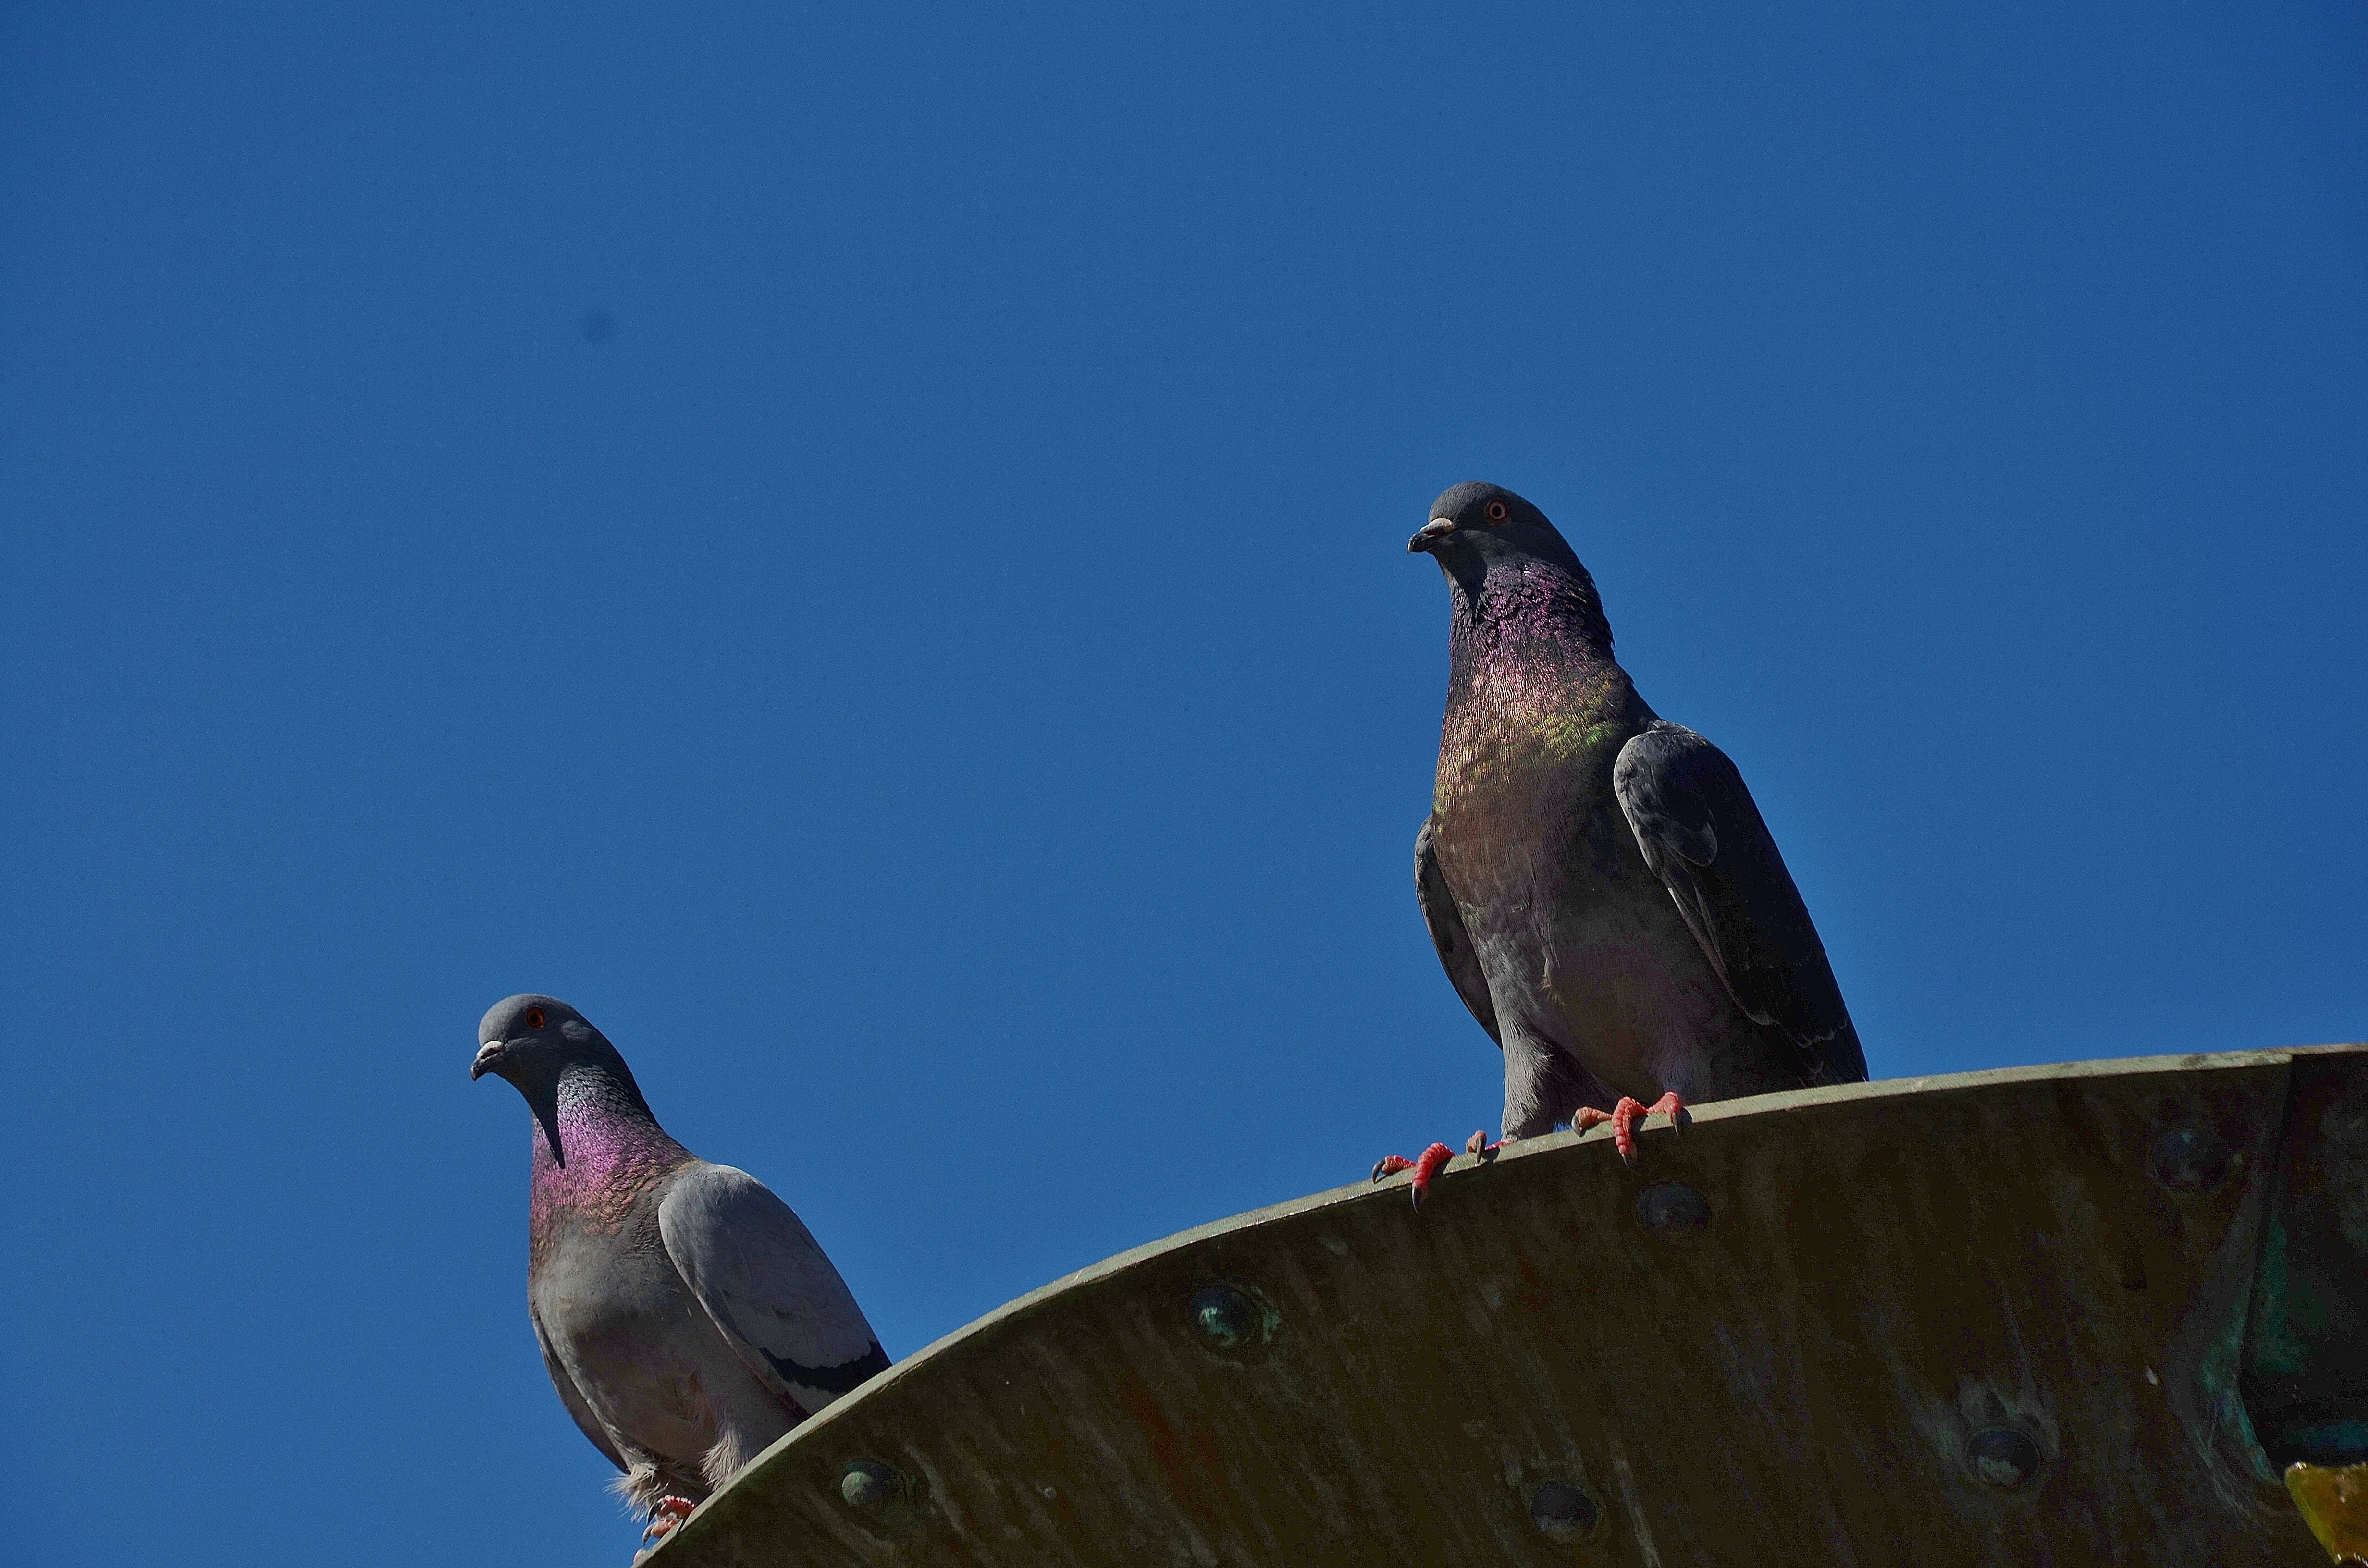
bird, wing, sky, animal, flying, fly, love, beak, couple, two, blue, together, fauna, birds, pigeons, pigeon, wings, animals, dove, vertebrate, pair, togetherness, doves, perching bird, twosome